From Bakunin to Lacan

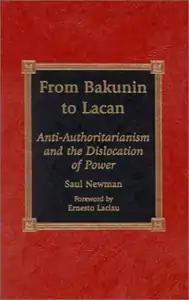
First edition cover art.

From Bakunin to Lacan: Anti-Authoritarianism and the Dislocation of Power is a book on political philosophy by Saul Newman, published in 2001. It investigates the essential characteristics of anarchist theory, which holds that government and hierarchy are undesirable forms of social organisation. Newman seeks to move beyond the limitations these characteristics imposed on classical anarchism by using concepts from post-structuralist thought.